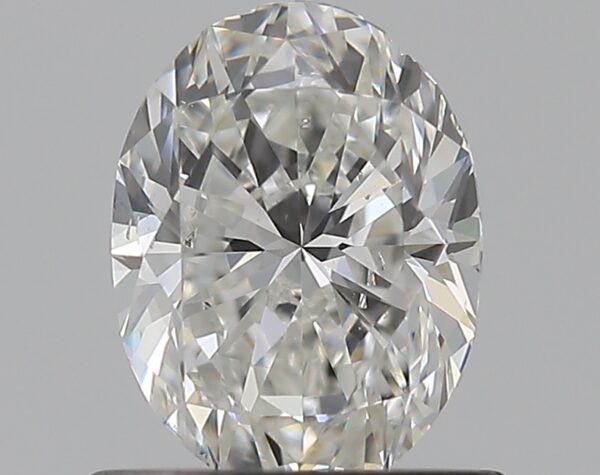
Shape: oval
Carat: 0.7
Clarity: SI1
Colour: F
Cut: VG
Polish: EX
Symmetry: EX
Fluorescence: F
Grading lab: GIA
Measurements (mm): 6.51 x 4.89 x 3.18